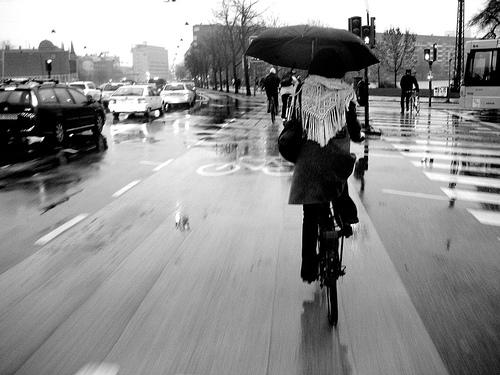
Weather: rain or strom